Order of the Sword & Shield

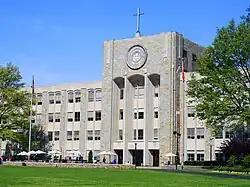
The Order of the Sword & Shield National Honor Society was founded at St. John's University.

The Order of the Sword & Shield was established in 2010 at St. Johns University by Professor Jeffrey Grossmann. The organization was created to be the first national honor society dedicated exclusively to homeland security, intelligence, emergency management and all protective security disciplines. Grossman serves as its executive director. Its headquarters are in Coram, New York. It has chartered more than 100 collegiate chapters.